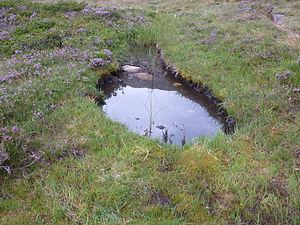
Toubière à Bassiès (Commune d'Auzat, Ariège)
Une tourbière est une zone humide caractérisée par la présence de sphaignes, ces mousses en mourant s'accumulent progressivement pour former de la tourbe, un sol caractérisé par sa très forte teneur en matière organique, peu ou pas décomposée, d'origine végétale. La synthèse de matière organique y est plus importante que sa dégradation. Les écosystèmes tourbeux couvrent 3 % à 5 % des surfaces terrestres émergés, mais la biodiversité y est très élevée, et ils stockent le carbone de façon très efficace.